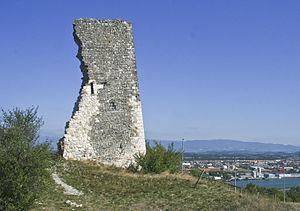
Cet article recense les monuments historiques de l'Ardèche, en France. Pour les monuments historiques de la commune de Bourg-Saint-Andéol, voir la liste détaillée des monuments historiques de Bourg-Saint-Andéol
La tour penchée de Soyons est située sur la commune de Soyons dans le département de l'Ardèche en France.
Soyons est une commune française, située dans le département de l'Ardèche en région Auvergne-Rhône-Alpes. Elle se situe dans l'agglomération de Valence.